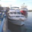
Label: ship